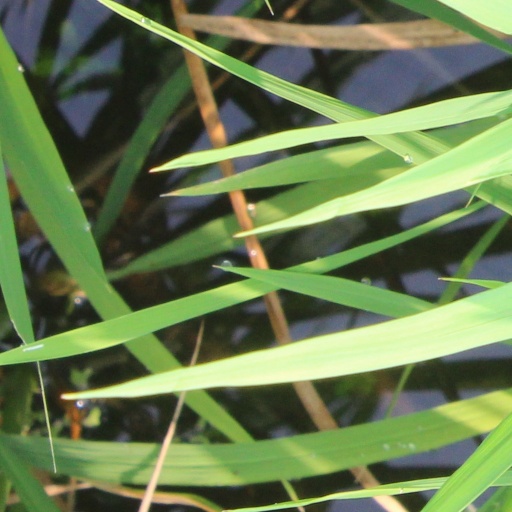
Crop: rice